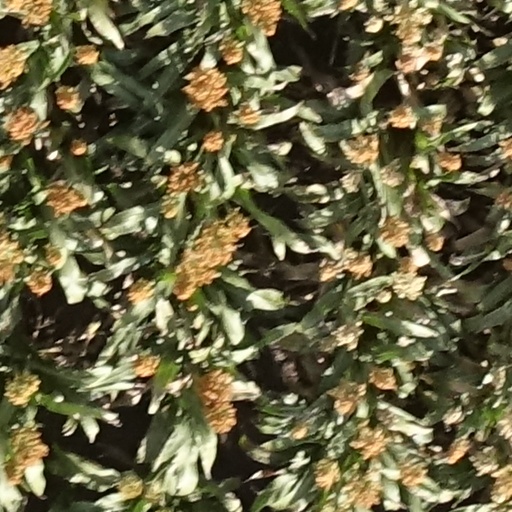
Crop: sorghum